Bussock Camp

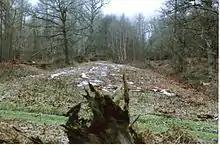
Bussock Camp, viewed through the entrance to the north of the fort

Bussock Camp is the site of an Iron Age bivallate hillfort located in Berkshire, England. It has a double bank and ditch to the south and east, with only a single bank remaining the north and western sides. The entrance is to the north of the site and is believed to be original, and the site encloses approximately 11 acres.